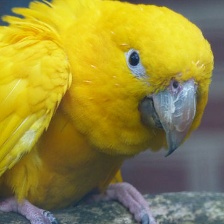
Species: GOLDEN PARAKEET
Scientific name: GUARUBA GUAROUBA